Margaret Penny

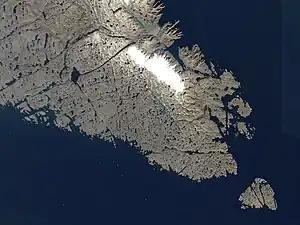
Baffin Island

Margaret Penny née Irvine (12 December 1812 - 11 June 1891) was an explorer and pioneer who was the first Scottish woman to go on an expedition to Baffin Island in Nunavut, Canada.